Loch Morar

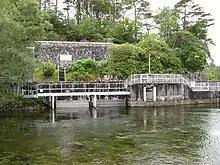
The hydroelectric power station on the River Morar

At least some items, though, are believed to have been removed from Eilean Bàn in time. In 1917, Dom Odo Blundell of Fort Augustus Abbey wrote, "At Morar chapel-house is preserved a set of green vestments, with red and white intermingled, bearing the date 1745. It still has its original lining; there is also an altar front to match it. These were probably brought over from France by the adherents of Prince Charlie, and must have been part of the furnishings of the chapel on the island, though it is not known how they were saved when the building was ransacked and burned in 1746. The same remarks apply to the old chalice, which bears the inscription, "Ad usum Pr Fr Vincenti Mariani, Missri Scot. Ord. Praedic. Anno 1658". This chalice, which is of silver, is very small indeed; it has its paten to match. Unfortunately, we have no further information regarding this early missioner. In the list of priests for 1668 it is stated that there were three Dominicans on this mission. Father Vincent was apparently one of these; the others being Father George Fanning - long in the Isle of Barra and Father Primrose - who died in prison in 1671."